Bagaceratops

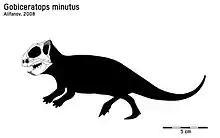
Skeletal diagram featuring the known elements of "Gobiceratops"

Juvenile remains, at first tentatively named "Protoceratops kozlowskii", and then renamed "Breviceratops kozlowskii" by Kurzanov in 1990, were considered to be juvenile "Bagaceratops". Paul Sereno in 2000 explained this by extrapolating that the juvenile "Breviceratops" would grow into a mature "Bagaceratops".